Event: Nepal Earthquake
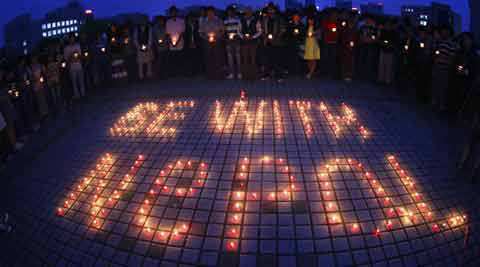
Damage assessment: no_damage